Mario Musolesi

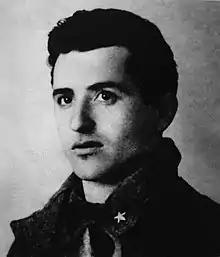

Mario Musolesi (Vado di Monzuno, 1 August 1914 – Marzabotto, 29 September 1944) was an Italian soldier and Resistance leader during World War II.